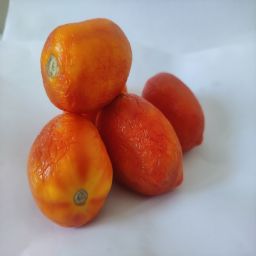
Crop: Tomato
Quality: Old